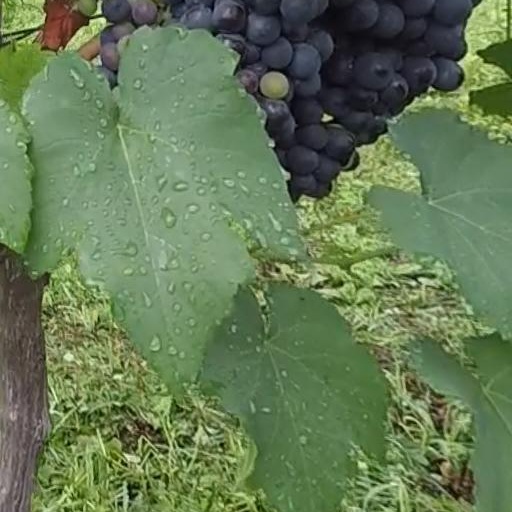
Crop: grape